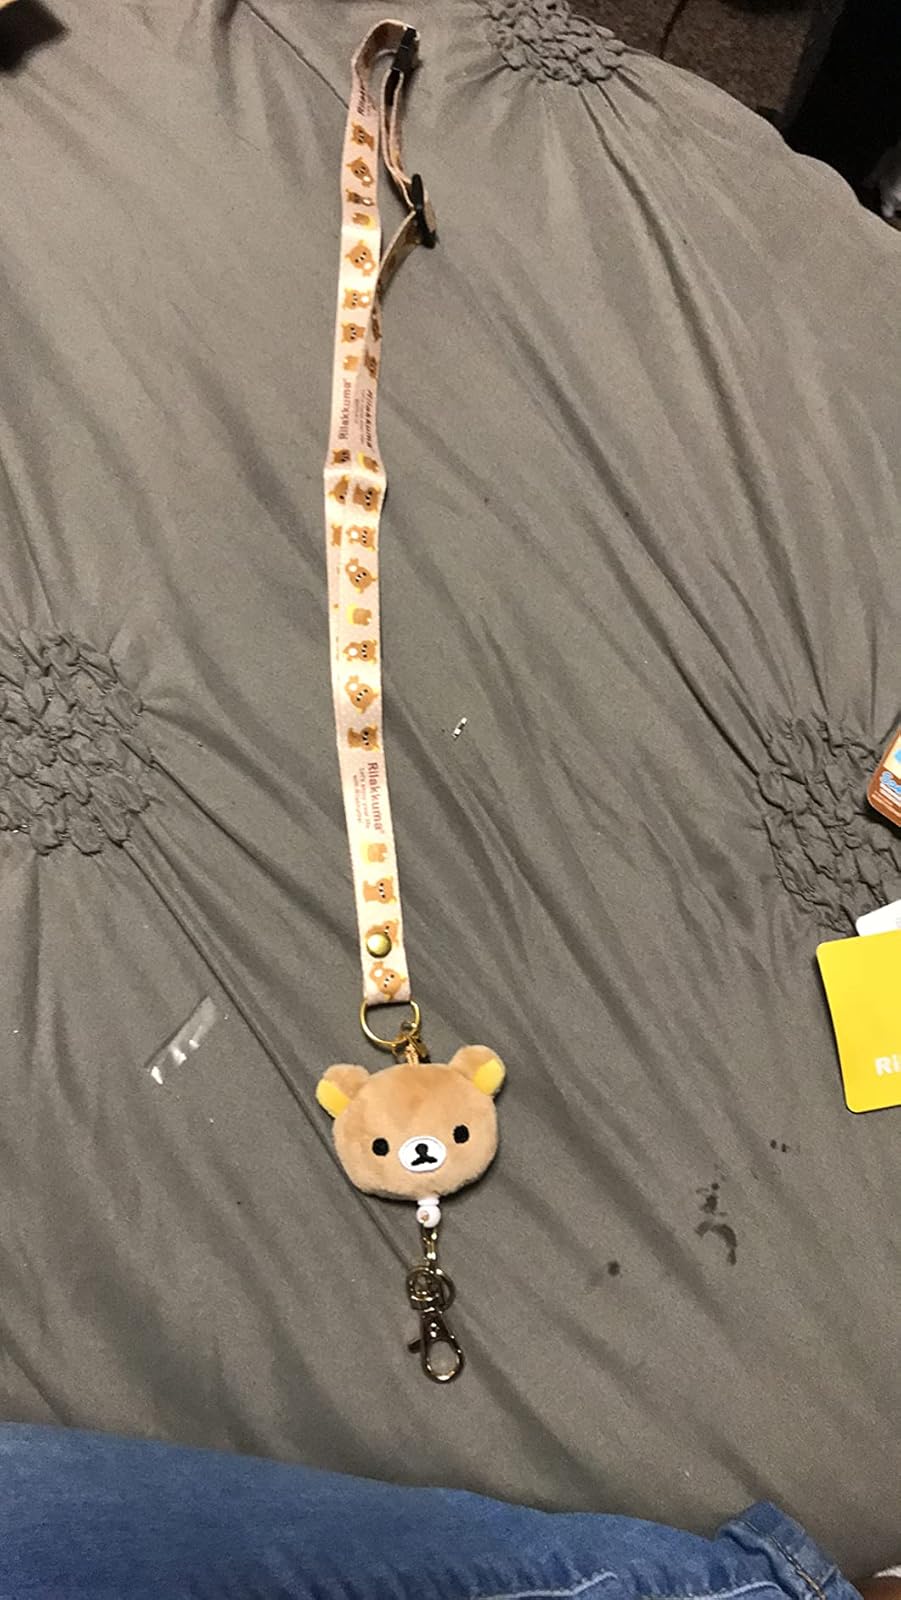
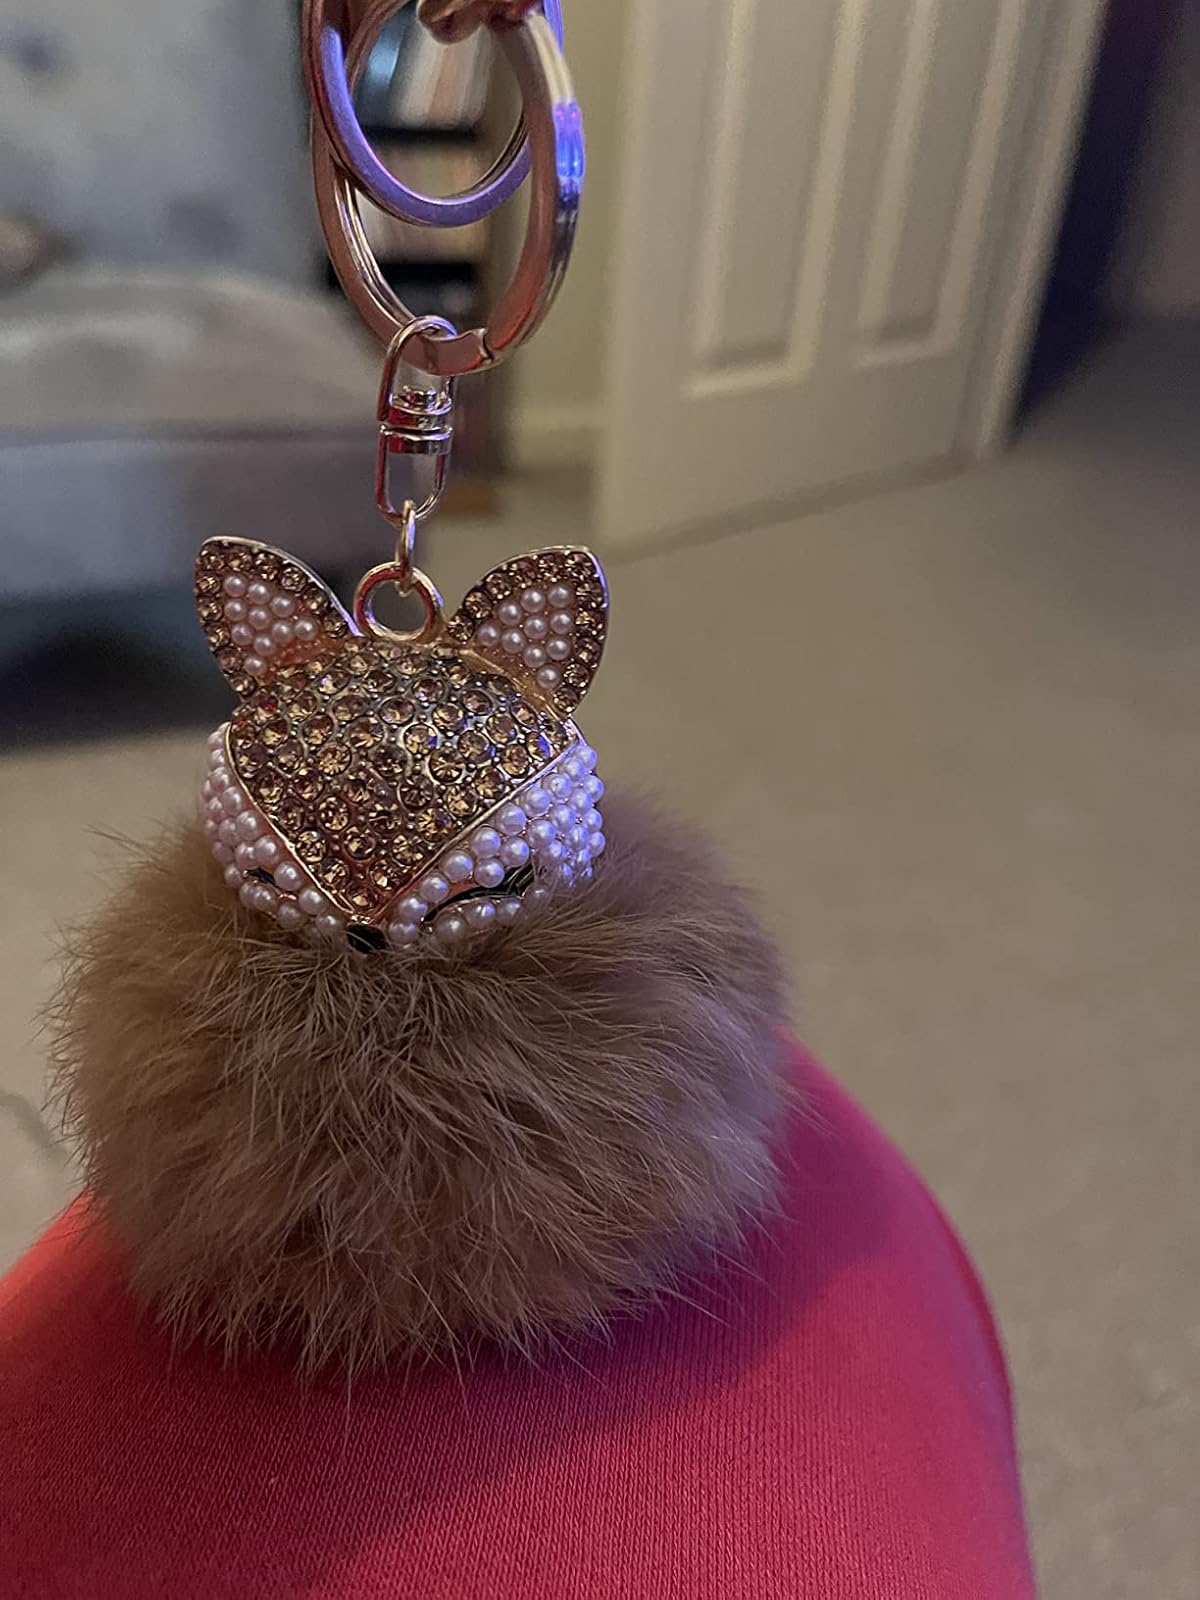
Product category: accessories_keychain
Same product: no